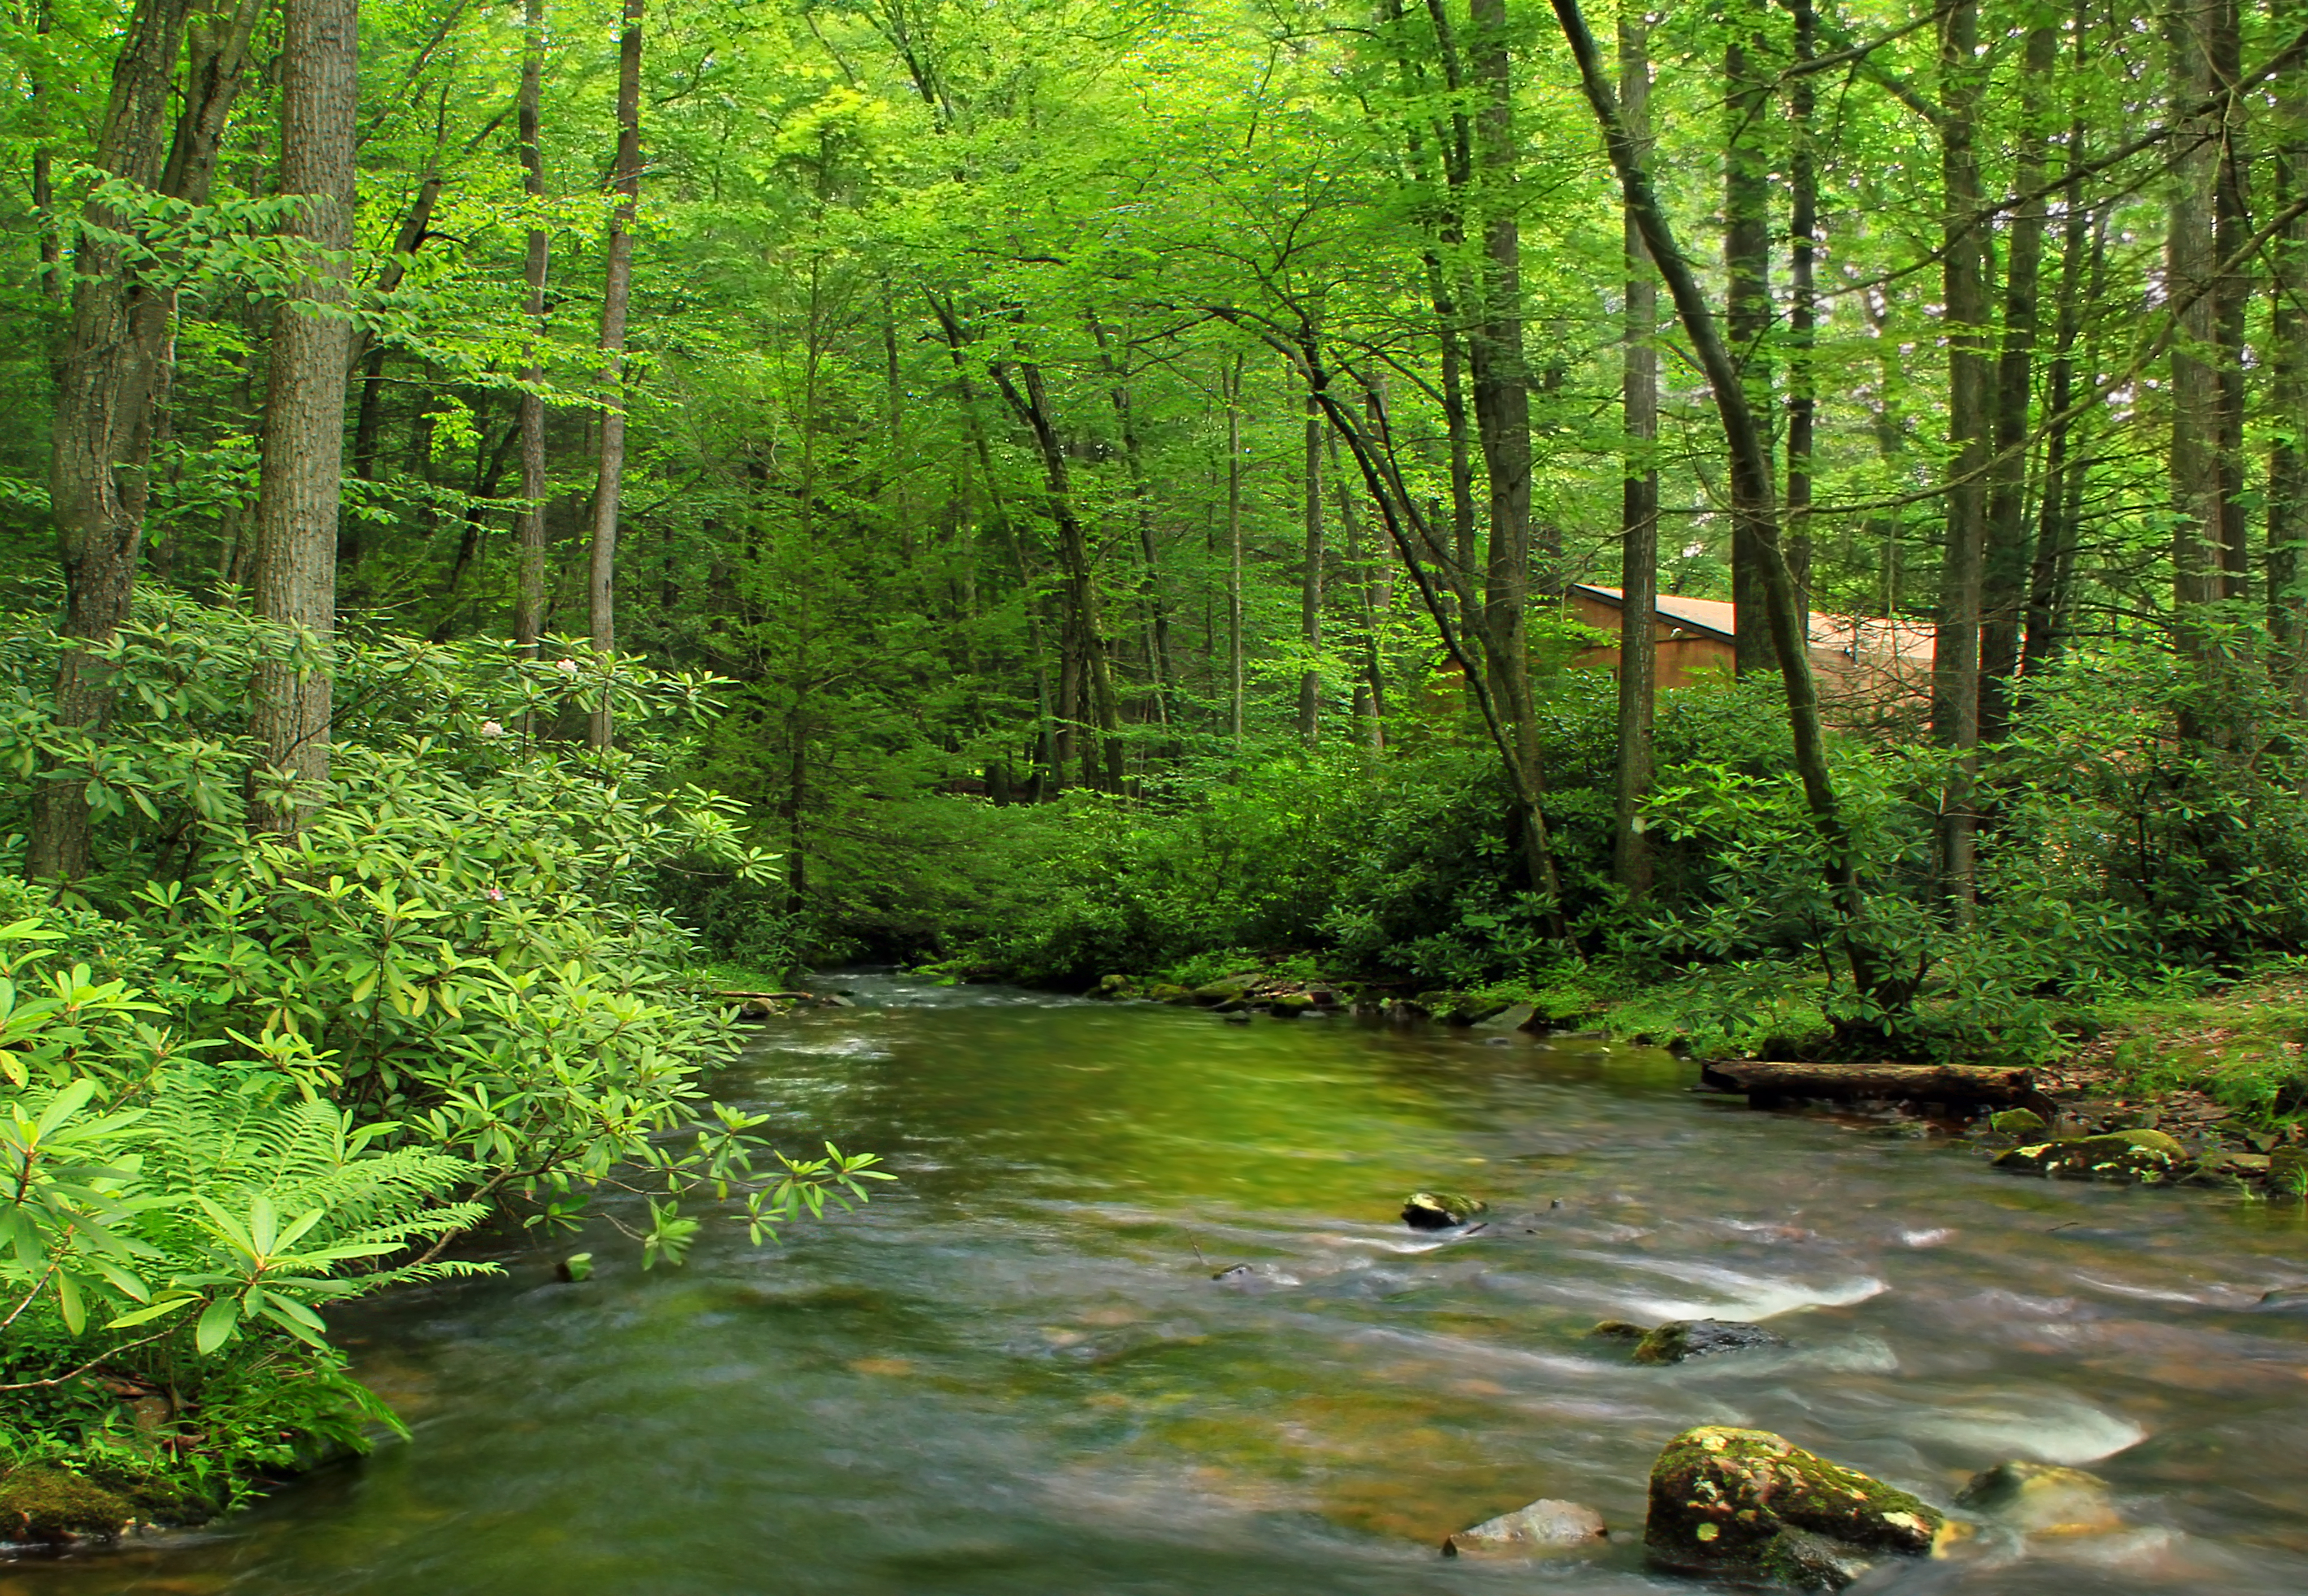
tree, nature, forest, creek, wilderness, leaf, river, summer, stream, green, jungle, trees, rocks, creativecommons, vegetation, rainforest, wetland, cascades, pennsylvania, rhododendron, unioncounty, baldeaglestateforest, rapidrun, sandbridgestatepark, woodland, habitat, ecosystem, watercourse, nature reserve, biome, old growth forest, natural environment, geographical feature, temperate broadleaf and mixed forest, temperate coniferous forest, riparian forest